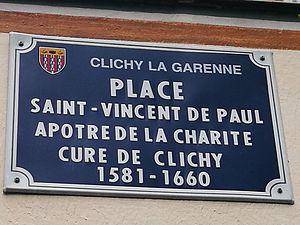
Place St Vincent de Paul à Clichy, Curé de Clichy
Clichy est une commune française du département des Hauts-de-Seine en région Île-de-France, située au nord-ouest de Paris dans sa première couronne.
Vincent de Paul ou Vincent Depaul, né au village de Pouy près de Dax le 24 avril 1581 et mort le 27 septembre 1660 à Paris, est une figure du renouveau spirituel et apostolique du catholicisme français du XVIIᵉ siècle. Prêtre et fondateur de congrégations, il œuvra tout au long de sa vie pour soulager la misère matérielle et morale. Il a été canonisé en 1737.